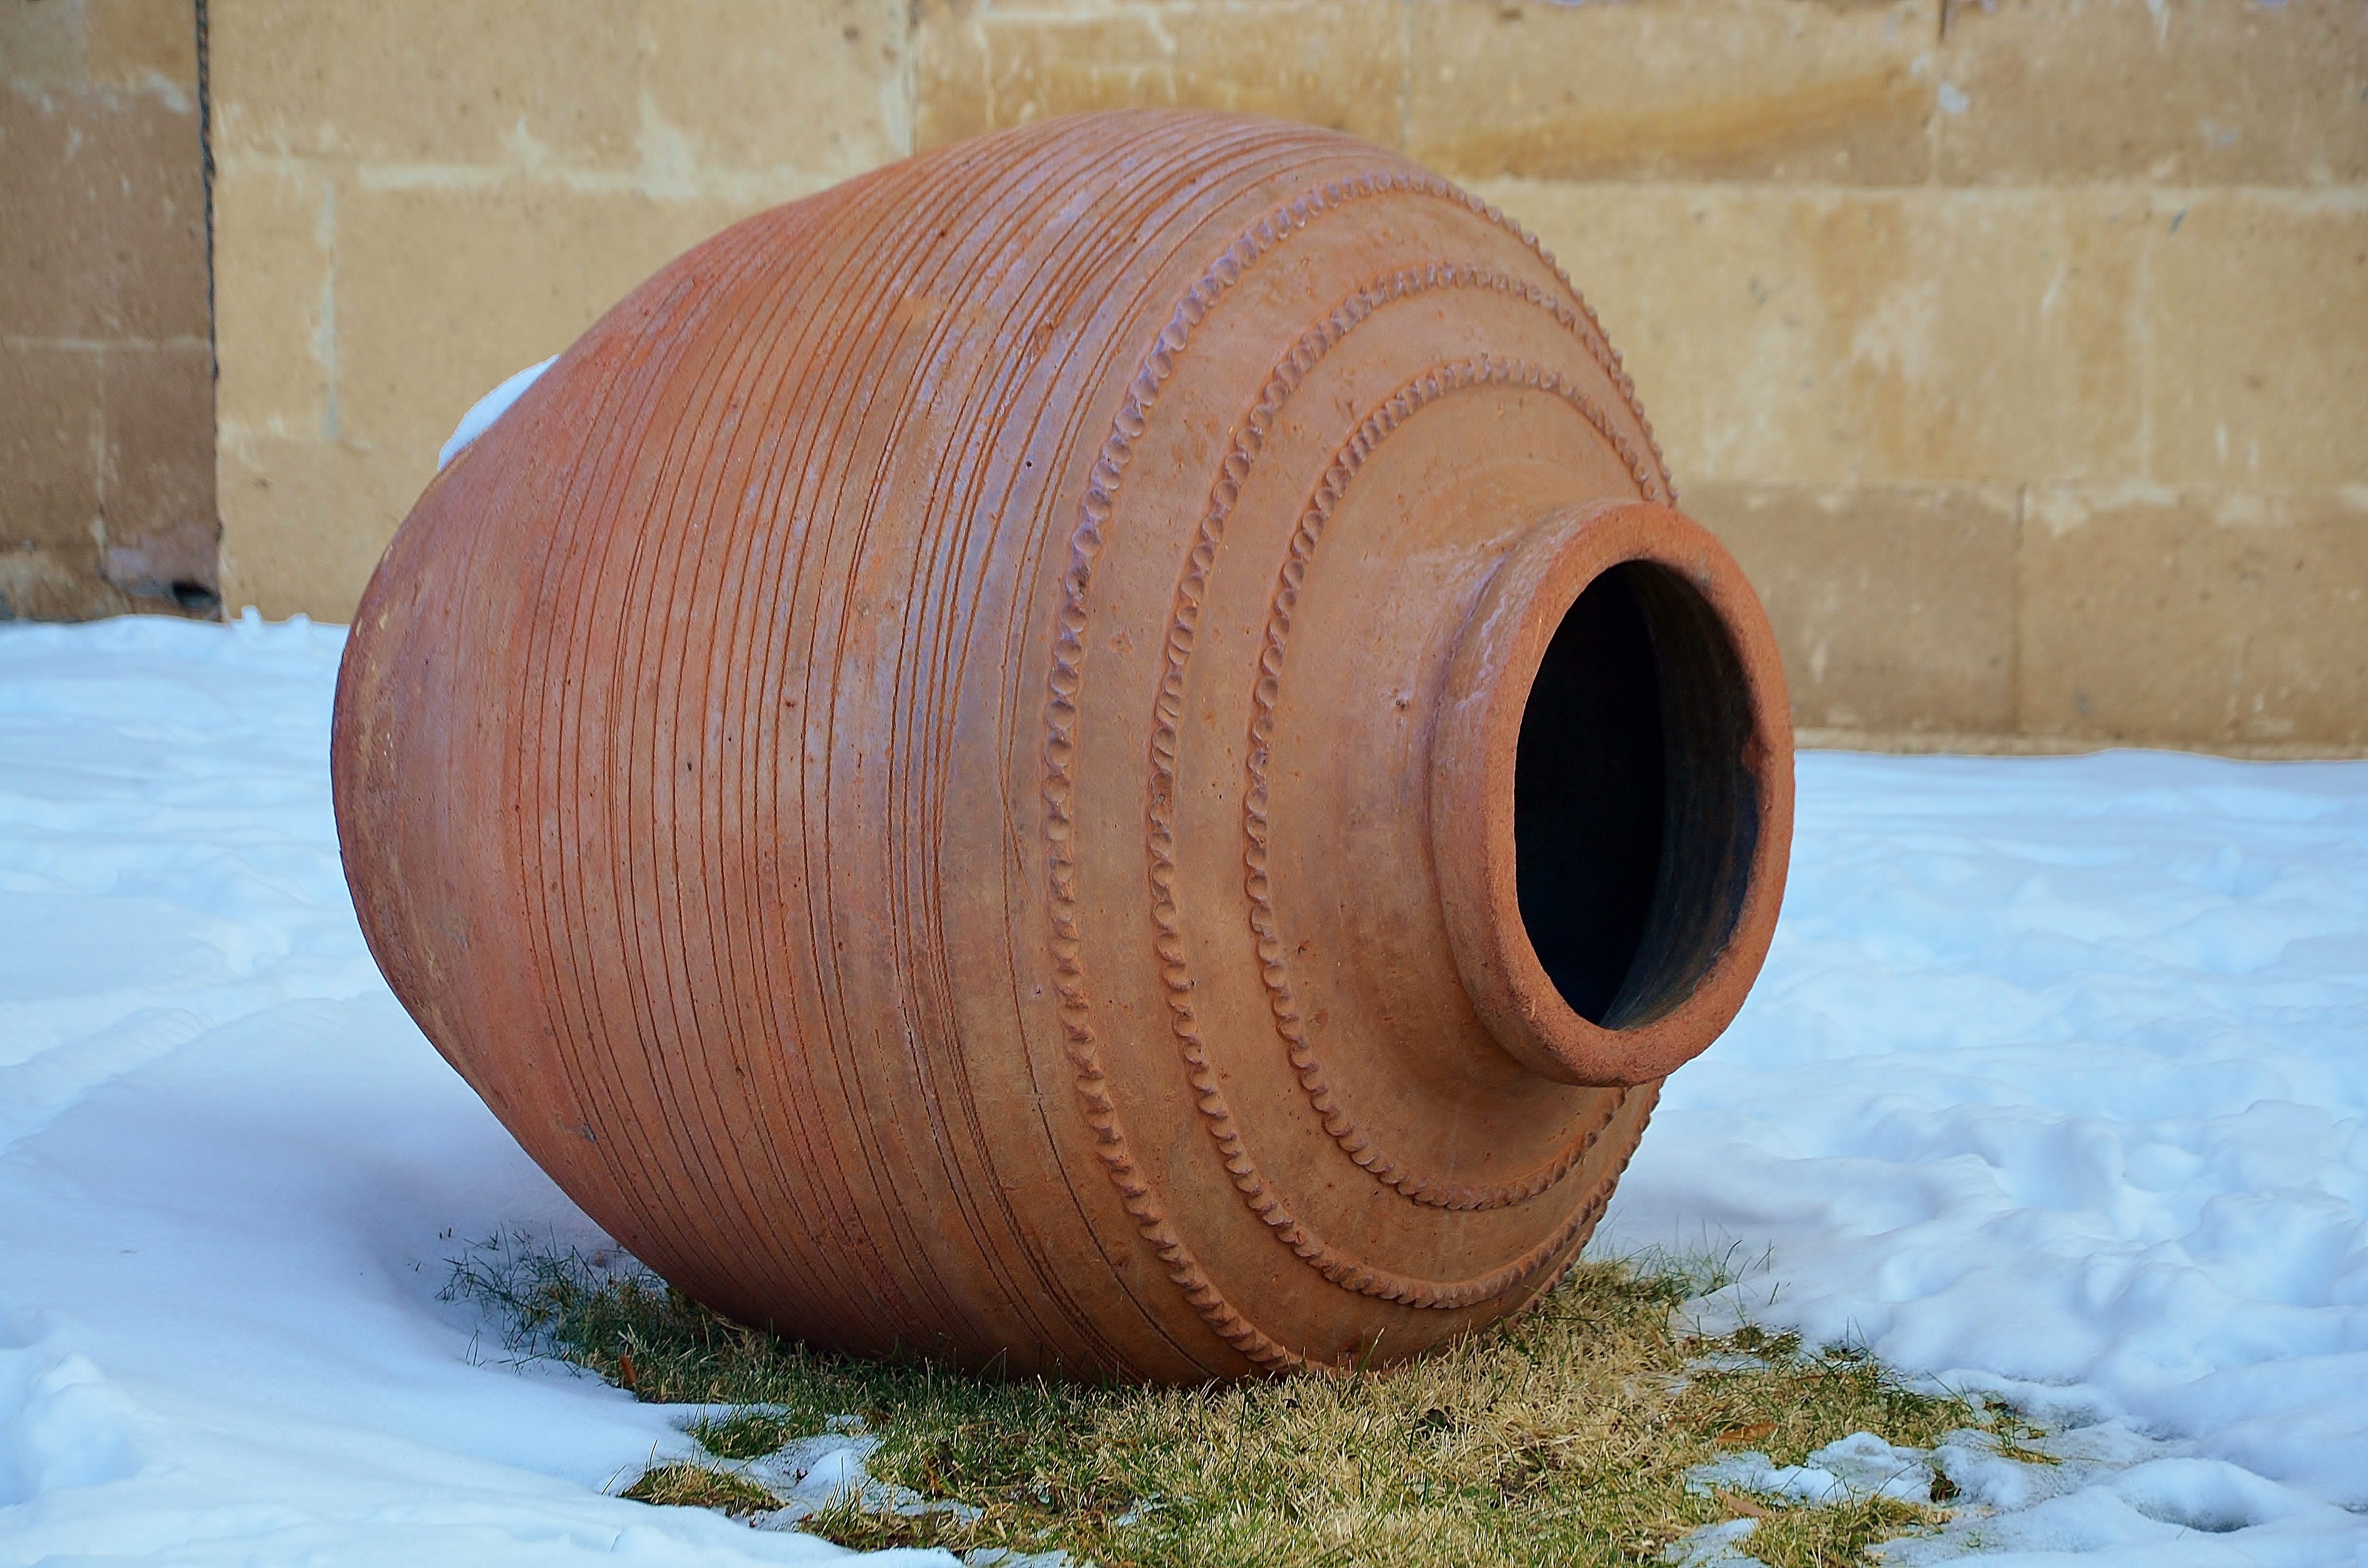
water, sand, wood, ceramic, pottery, material, sculpture, art, jugs, carving, earthenware, fragile, man made object, earthen material